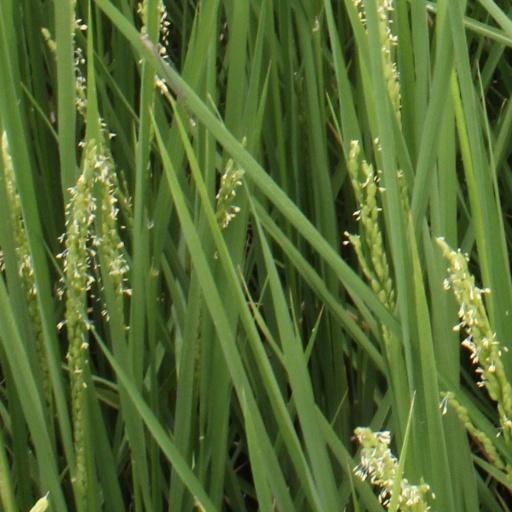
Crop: rice